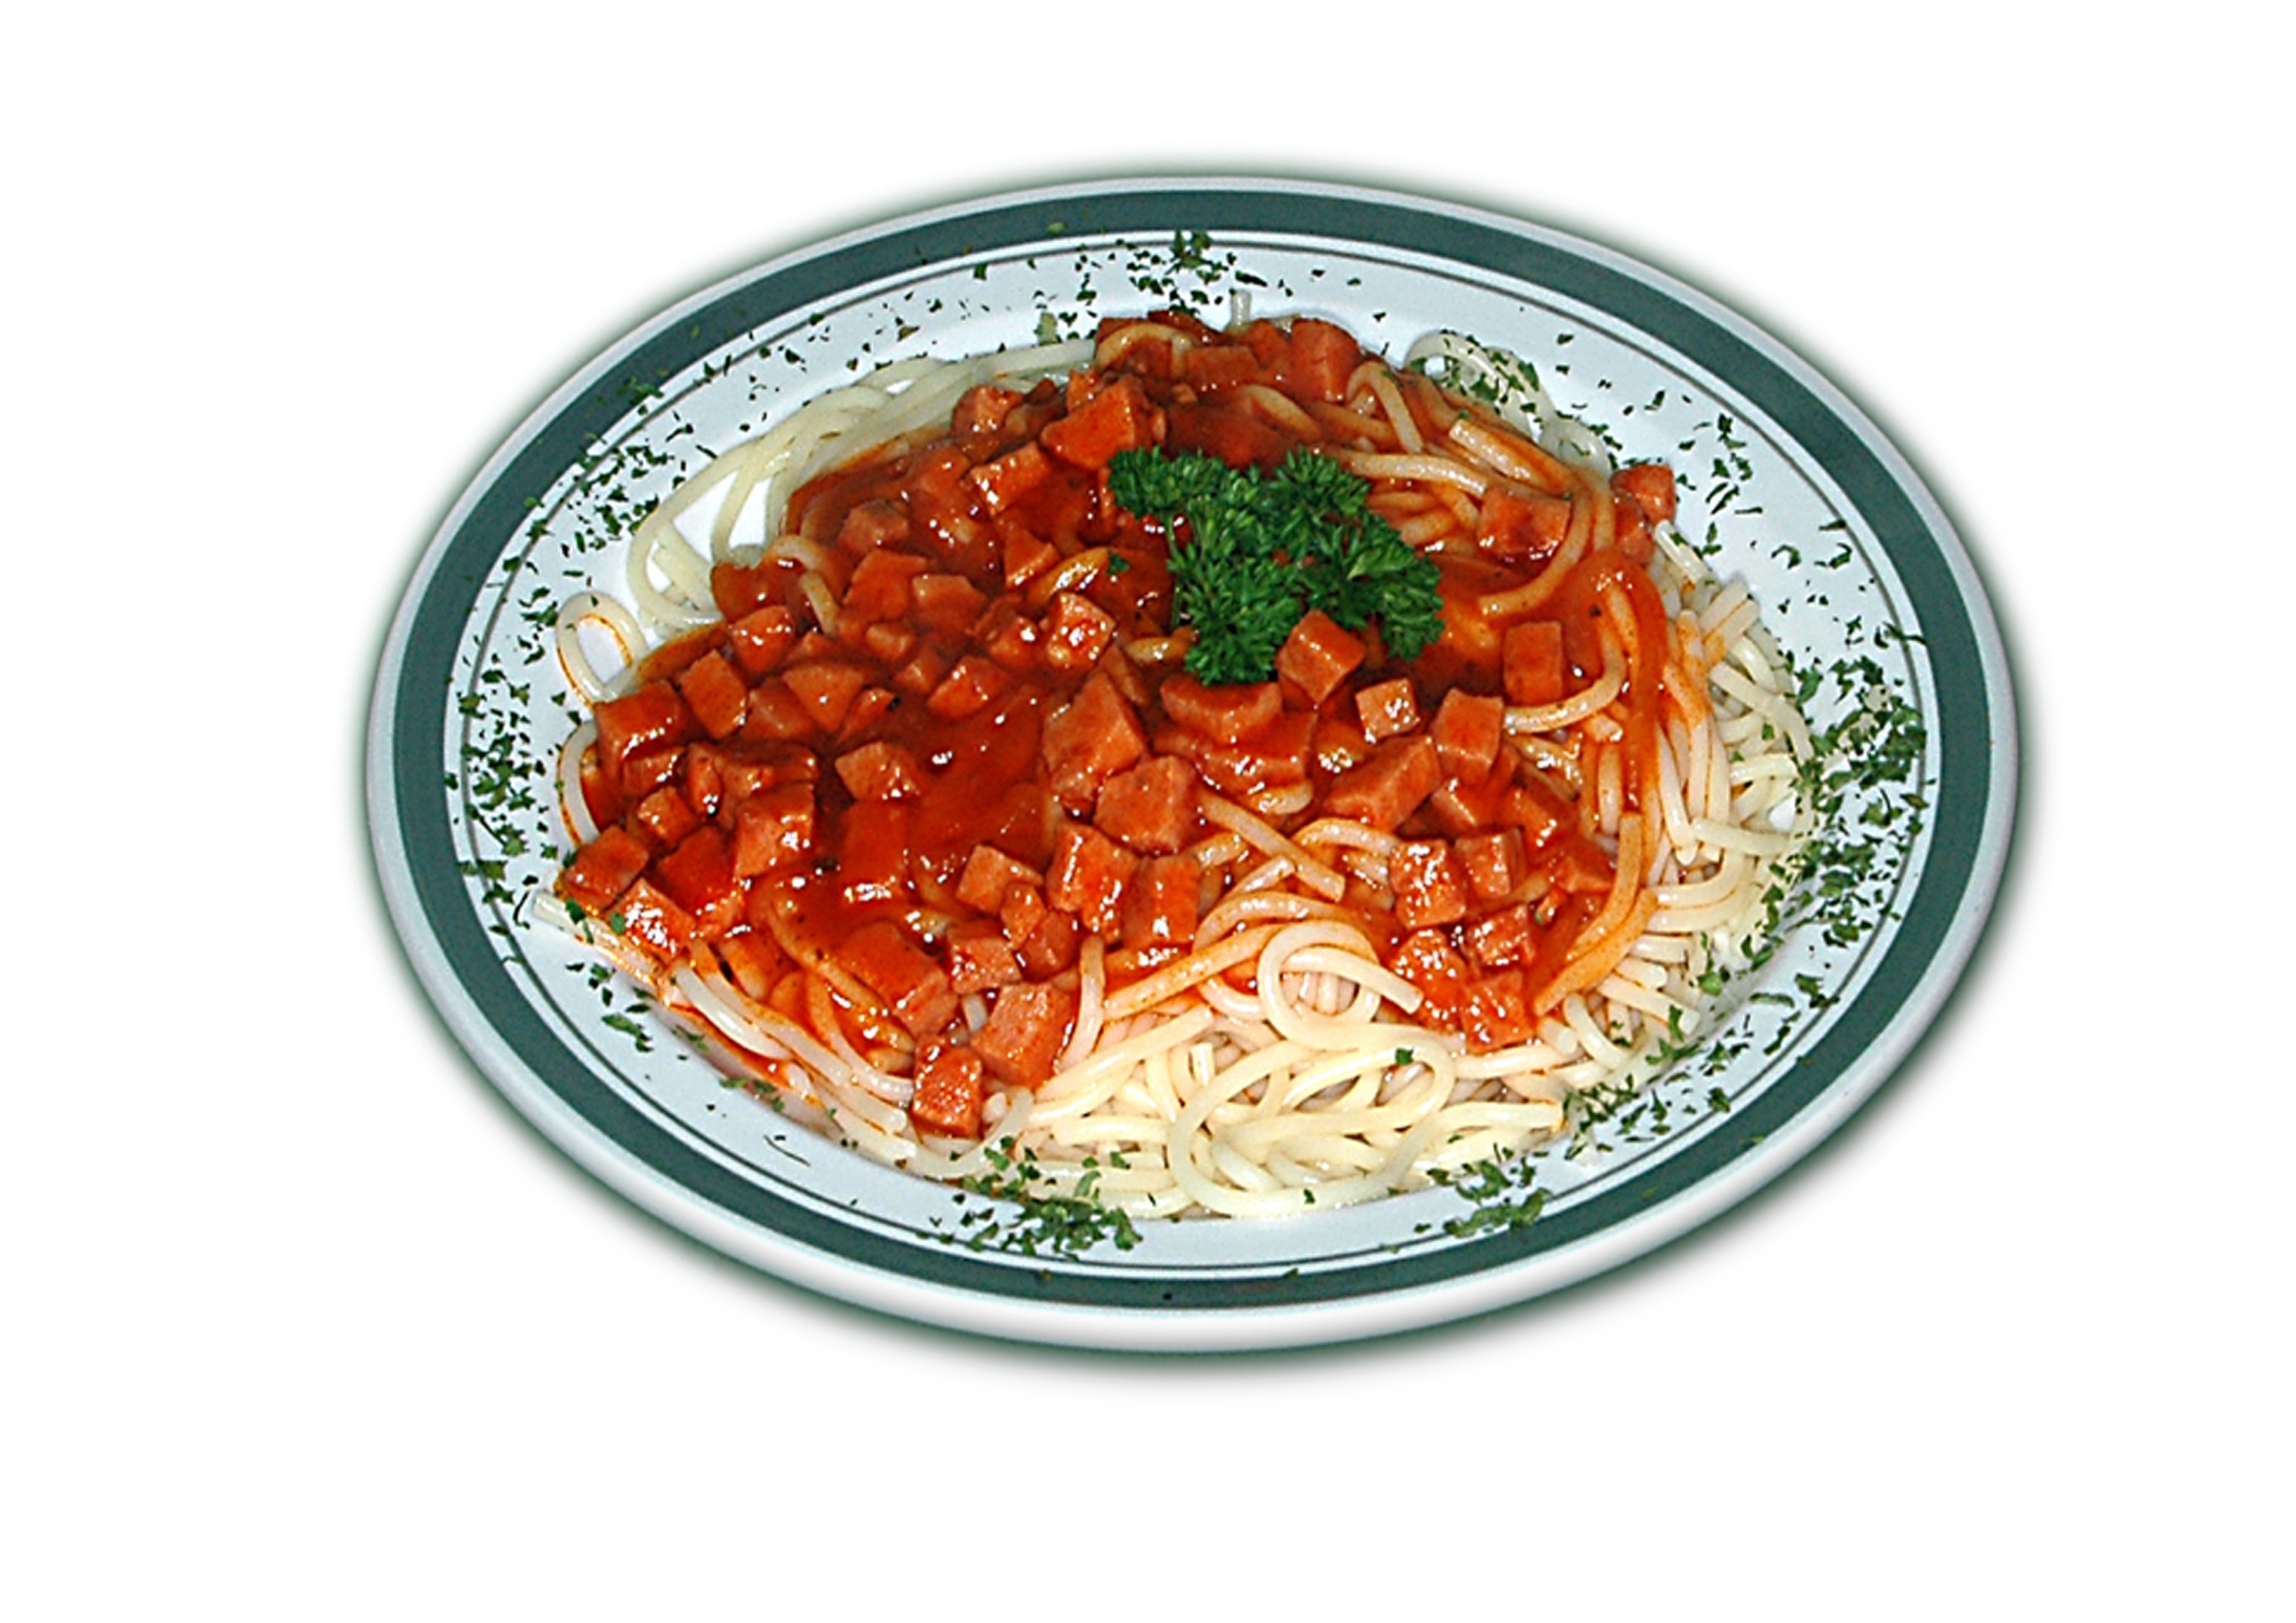
feed, dish, food, produce, vegetable, eat, cuisine, noodle, cook, asian food, nutrition, spaghetti, dine, tomato sauce